Arches of the foot

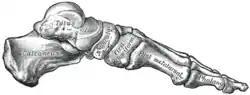
Skeleton of foot. Medial aspect.

The medial arch is higher than the lateral longitudinal arch. It is made up by the calcaneus, the talus, the navicular, the three cuneiforms (medial, intermediate, and lateral), and the first, second, and third metatarsals.